Ski flying

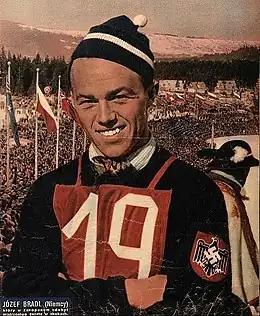
Josef "Sepp" Bradl was the first ski jumper to land a jump of more than

In the early 1930s, prior to the construction of "Bloudkova velikanka", the FIS had deemed ski jumping hills with a K-point (German: "Konstruktionspunkt") of to be the absolute largest permissible. Athletes who chose to compete on hills with a K-point of more than were outright denied a licence to jump, and events allowing for distances beyond were strongly discouraged – even denounced – on the grounds that they were unnecessarily dangerous and brought the sport into disrepute. Bloudek and his team nonetheless went ahead and flouted the rules in creating a so-called "mammoth hill" specifically designed for previously unimaginable distances. "Bloudkova velikanka" originally had a K-point of 90 m, by far the largest of any hill at the time, but was upgraded in less than two years to in eager anticipation of the 100+ m jumps to come. In 1938, exactly two years to the day of his milestone jump, Josef Bradl improved his world record by a wide margin to .